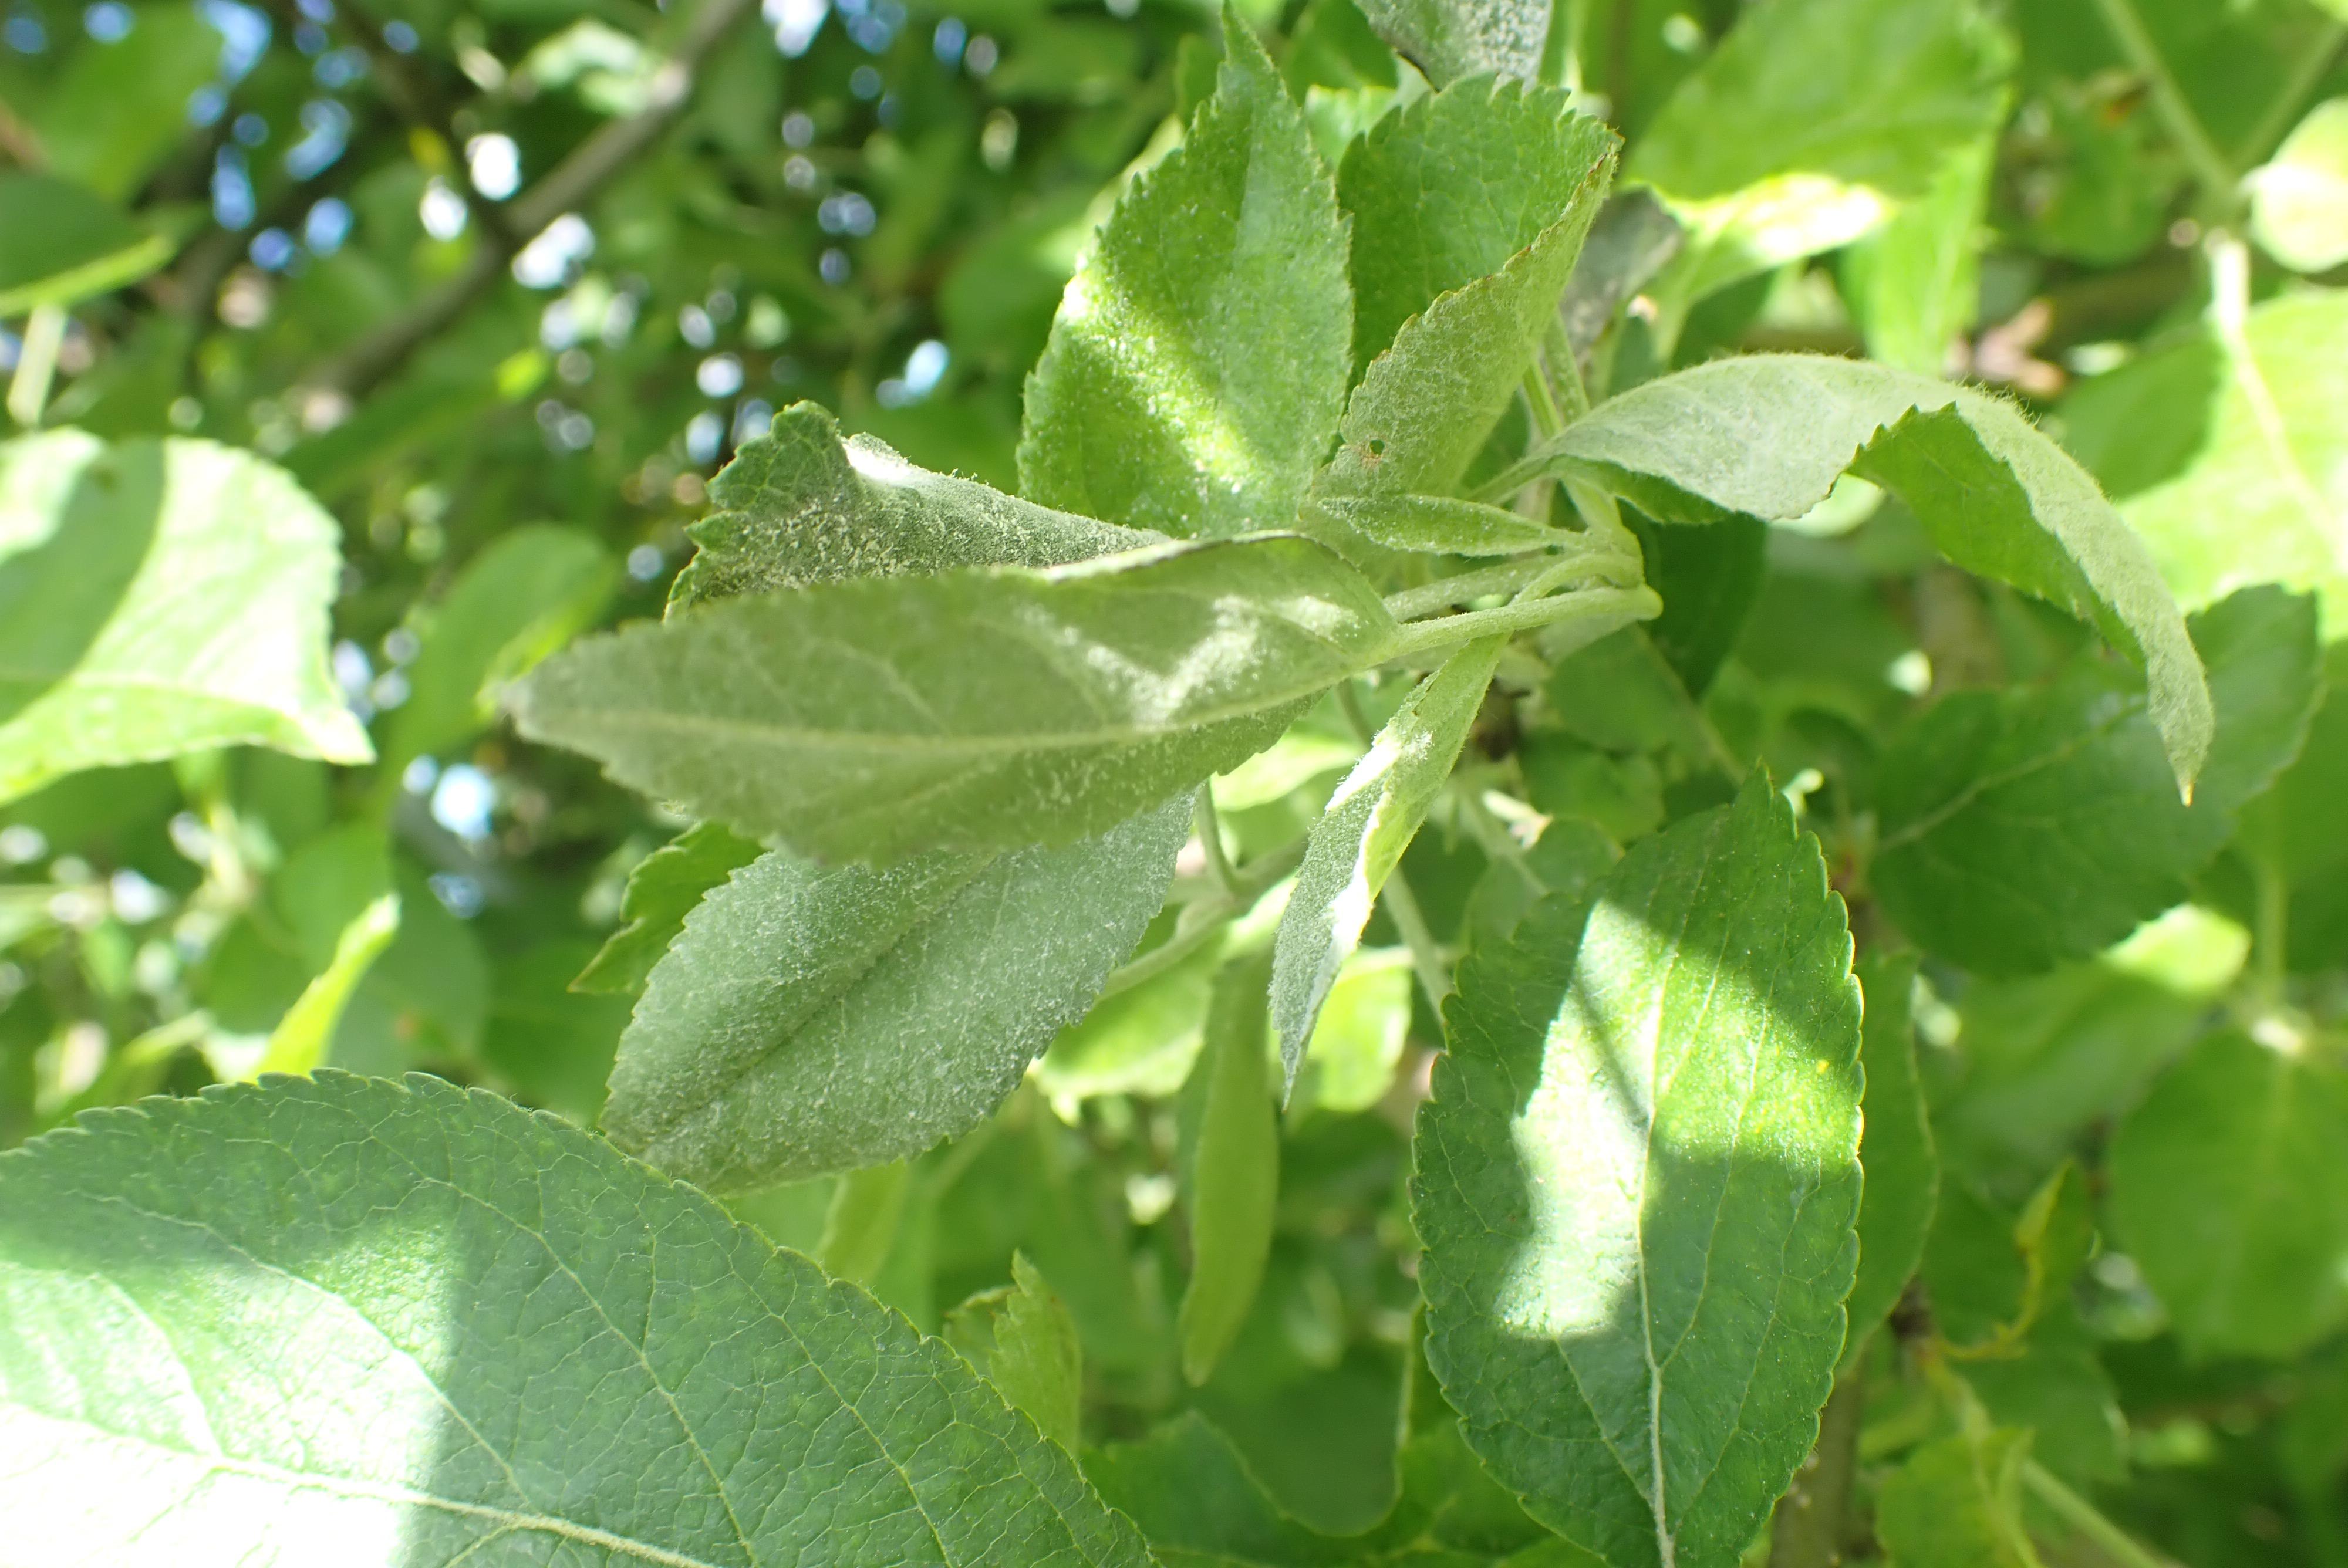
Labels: powdery_mildew